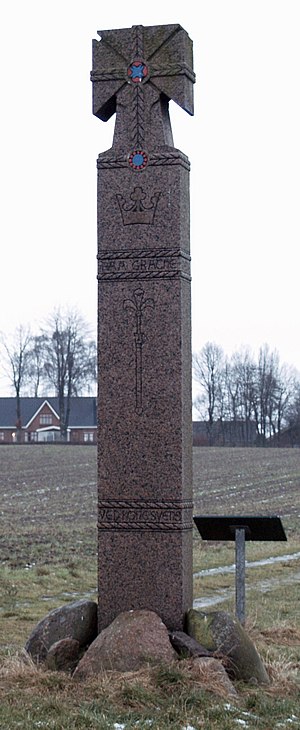
Slaget på Grathe Hede
Thor Langes monument Grathe-stenen på Grathe Hede.
Slaget på Grathe Hede den 23. oktober 1157 var afslutningen på en borgerkrig om kongemagten mellem Svend 3. Grathe, Knud 5. og Valdemar 1. den Store.